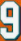
Number: 9